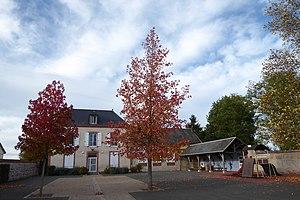
mairie de Logron, Eure-et-Loir, France.
Logron est une commune française située dans le département d'Eure-et-Loir en région Centre-Val de Loire.